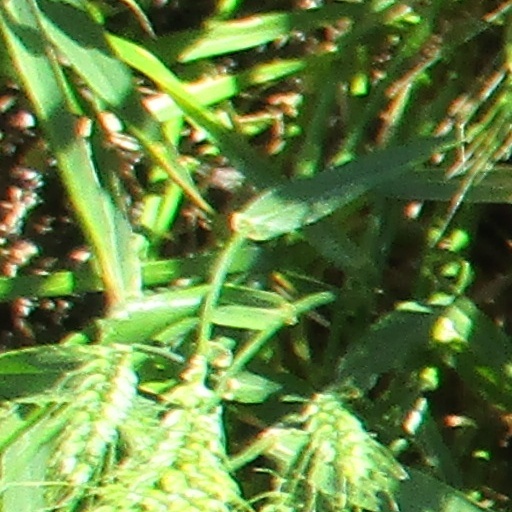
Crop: wheat